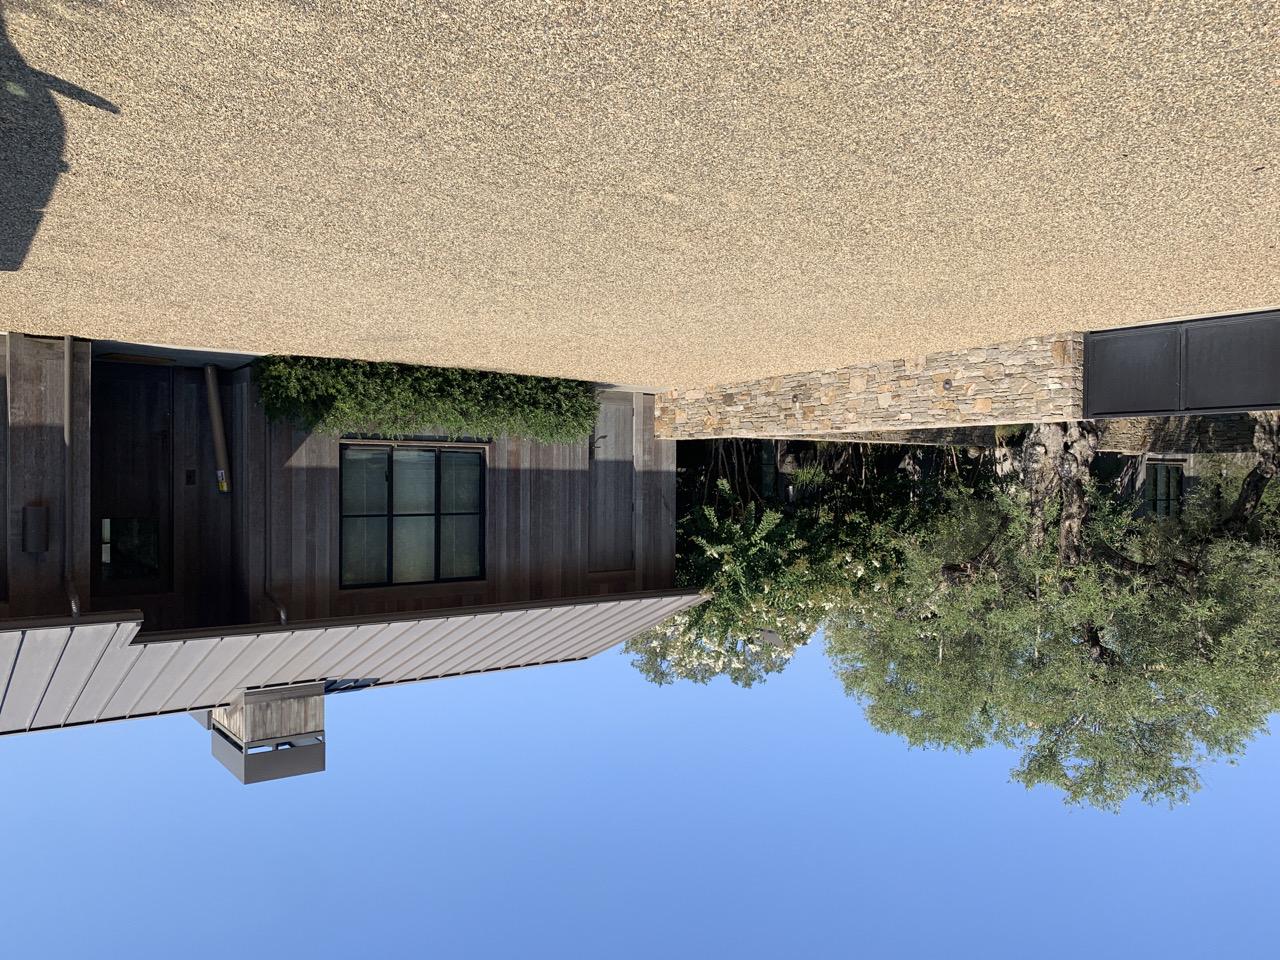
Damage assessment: no_damage